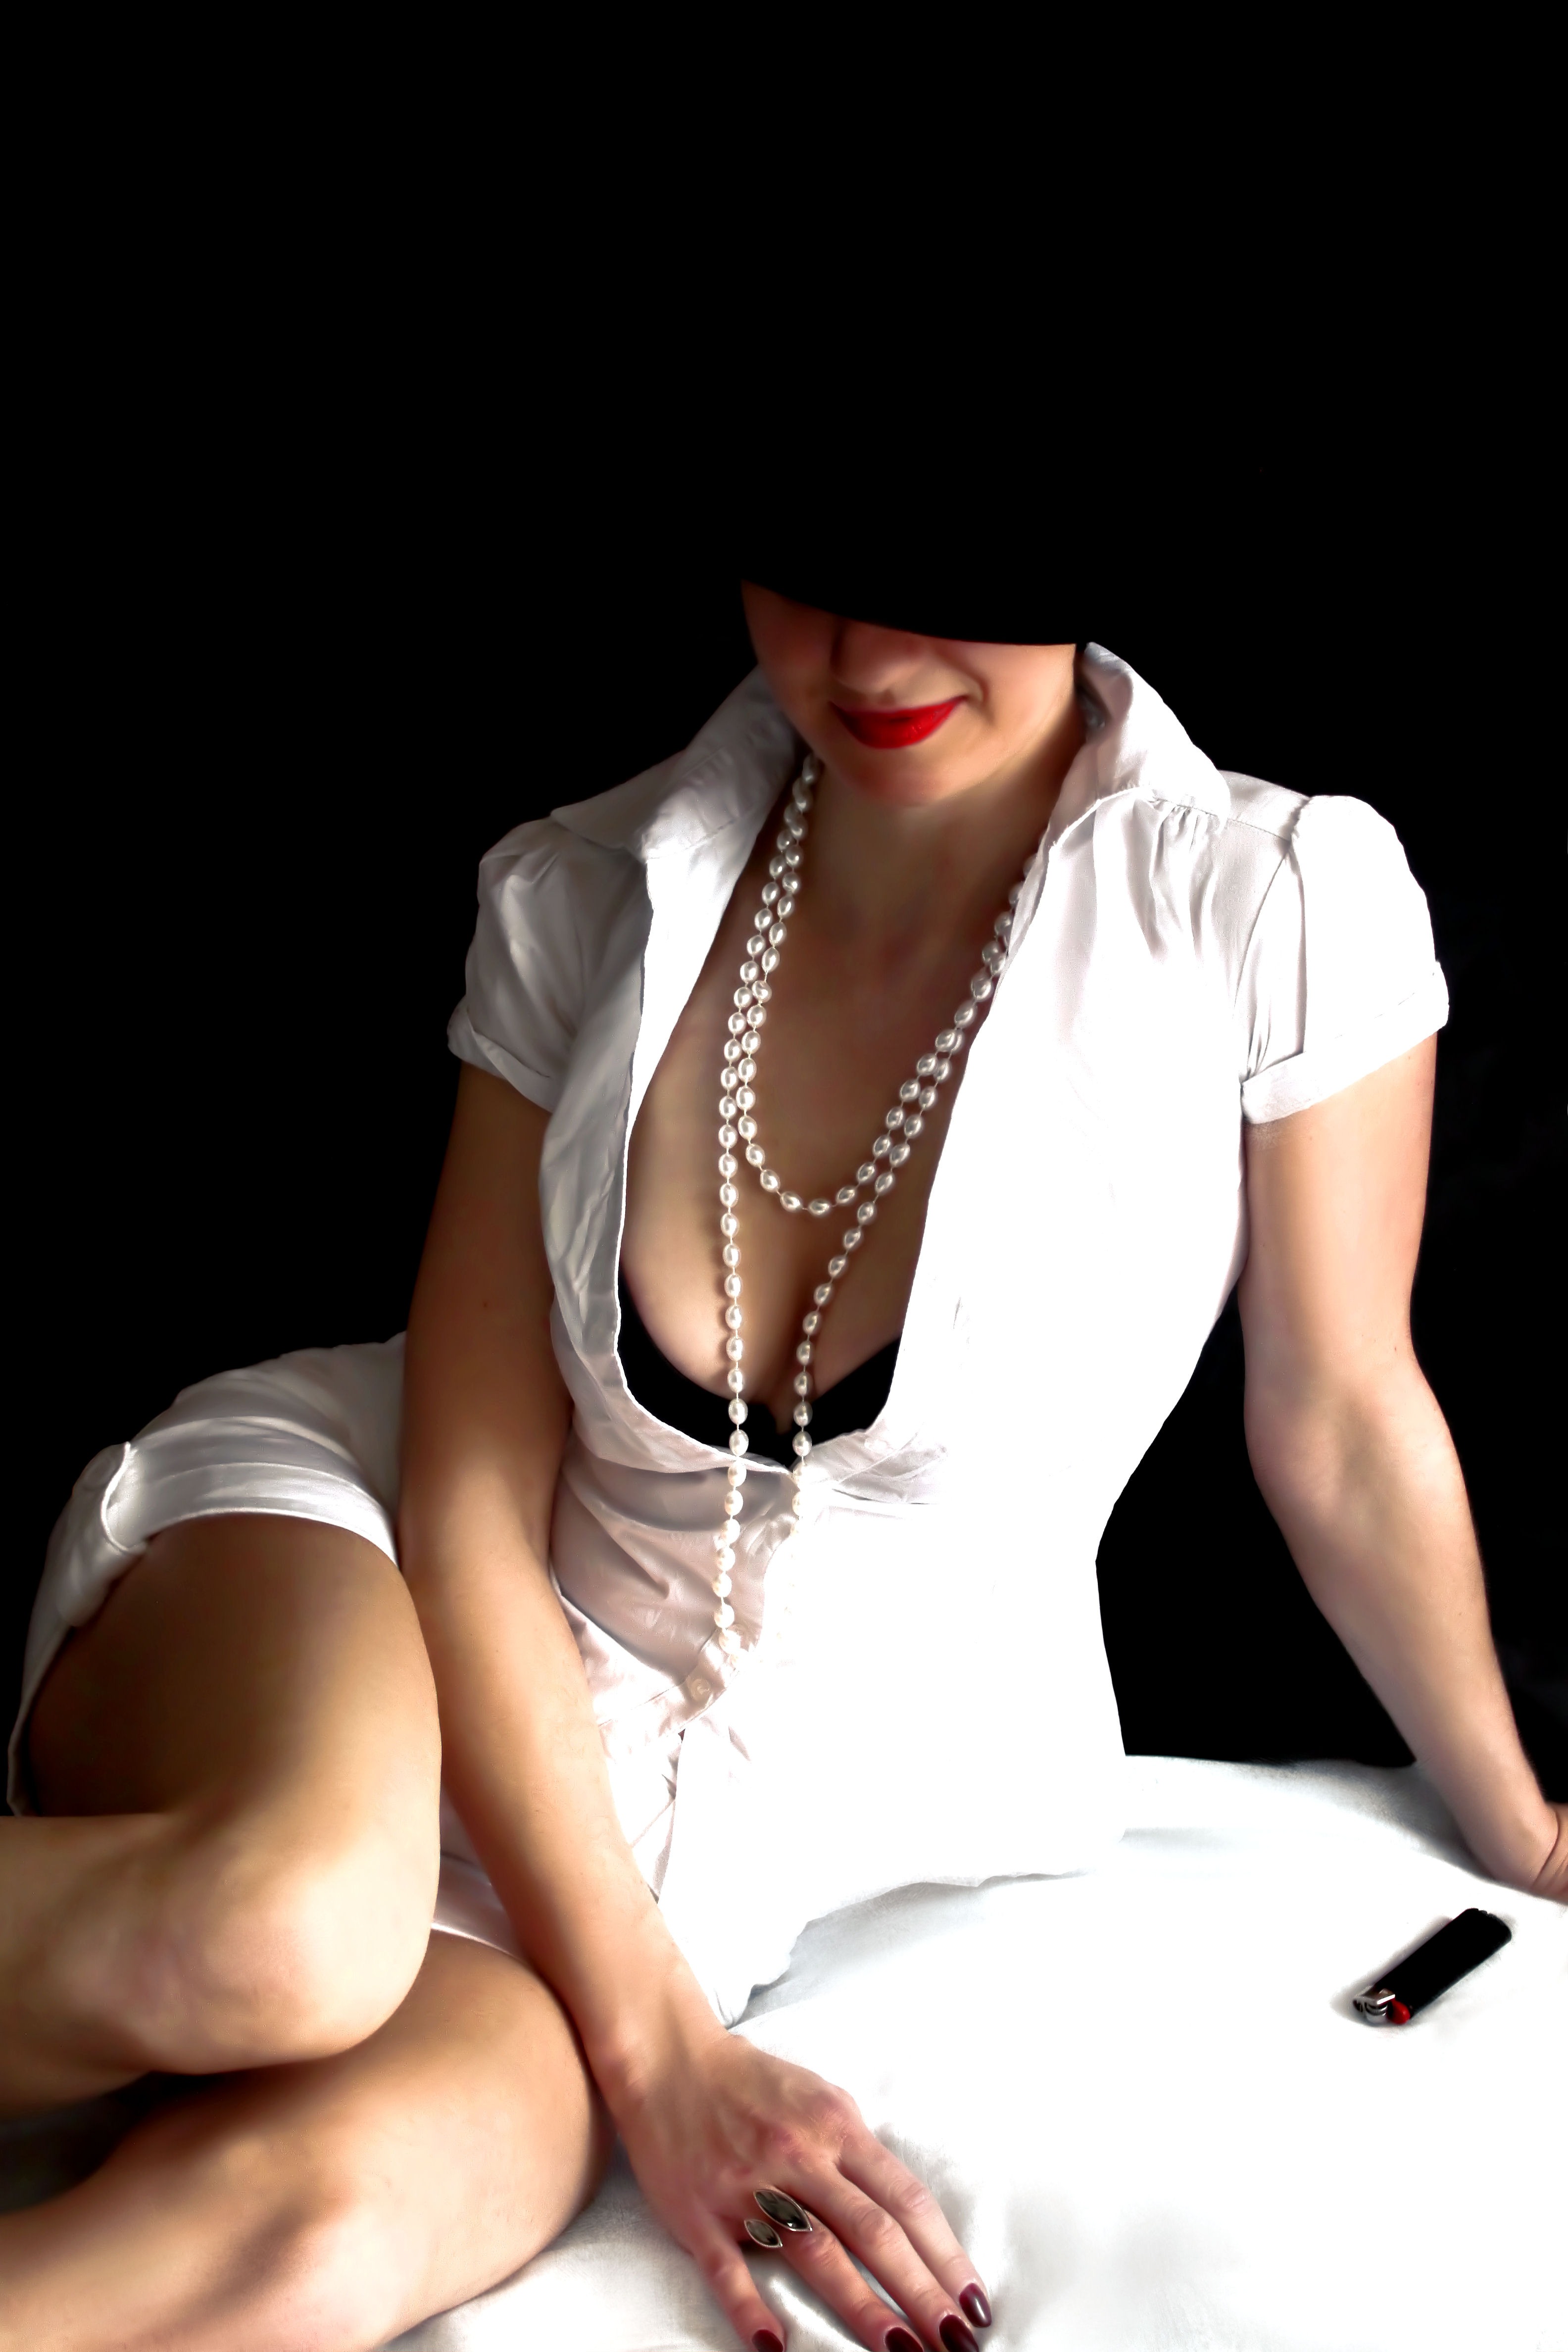
person, girl, woman, leg, portrait, model, fashion, clothing, lady, muscle, necklace, elegant, abdomen, photo shoot, sense, human positions